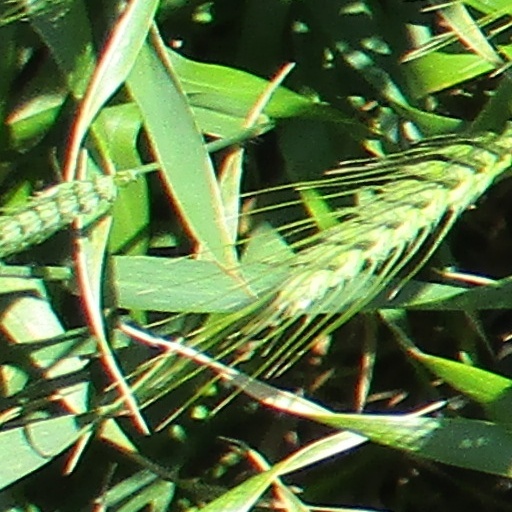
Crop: wheat